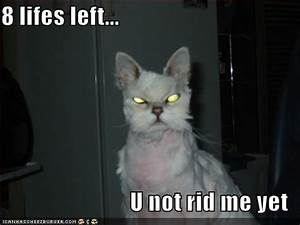
Label: gatto